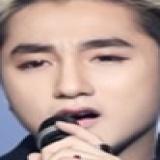
ca sĩ Sơn Tùng